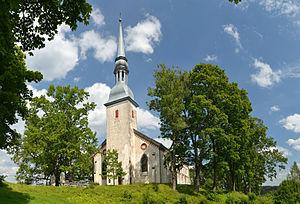
Cet article donne une liste d'églises en Estonie.